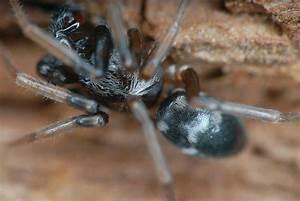
spider